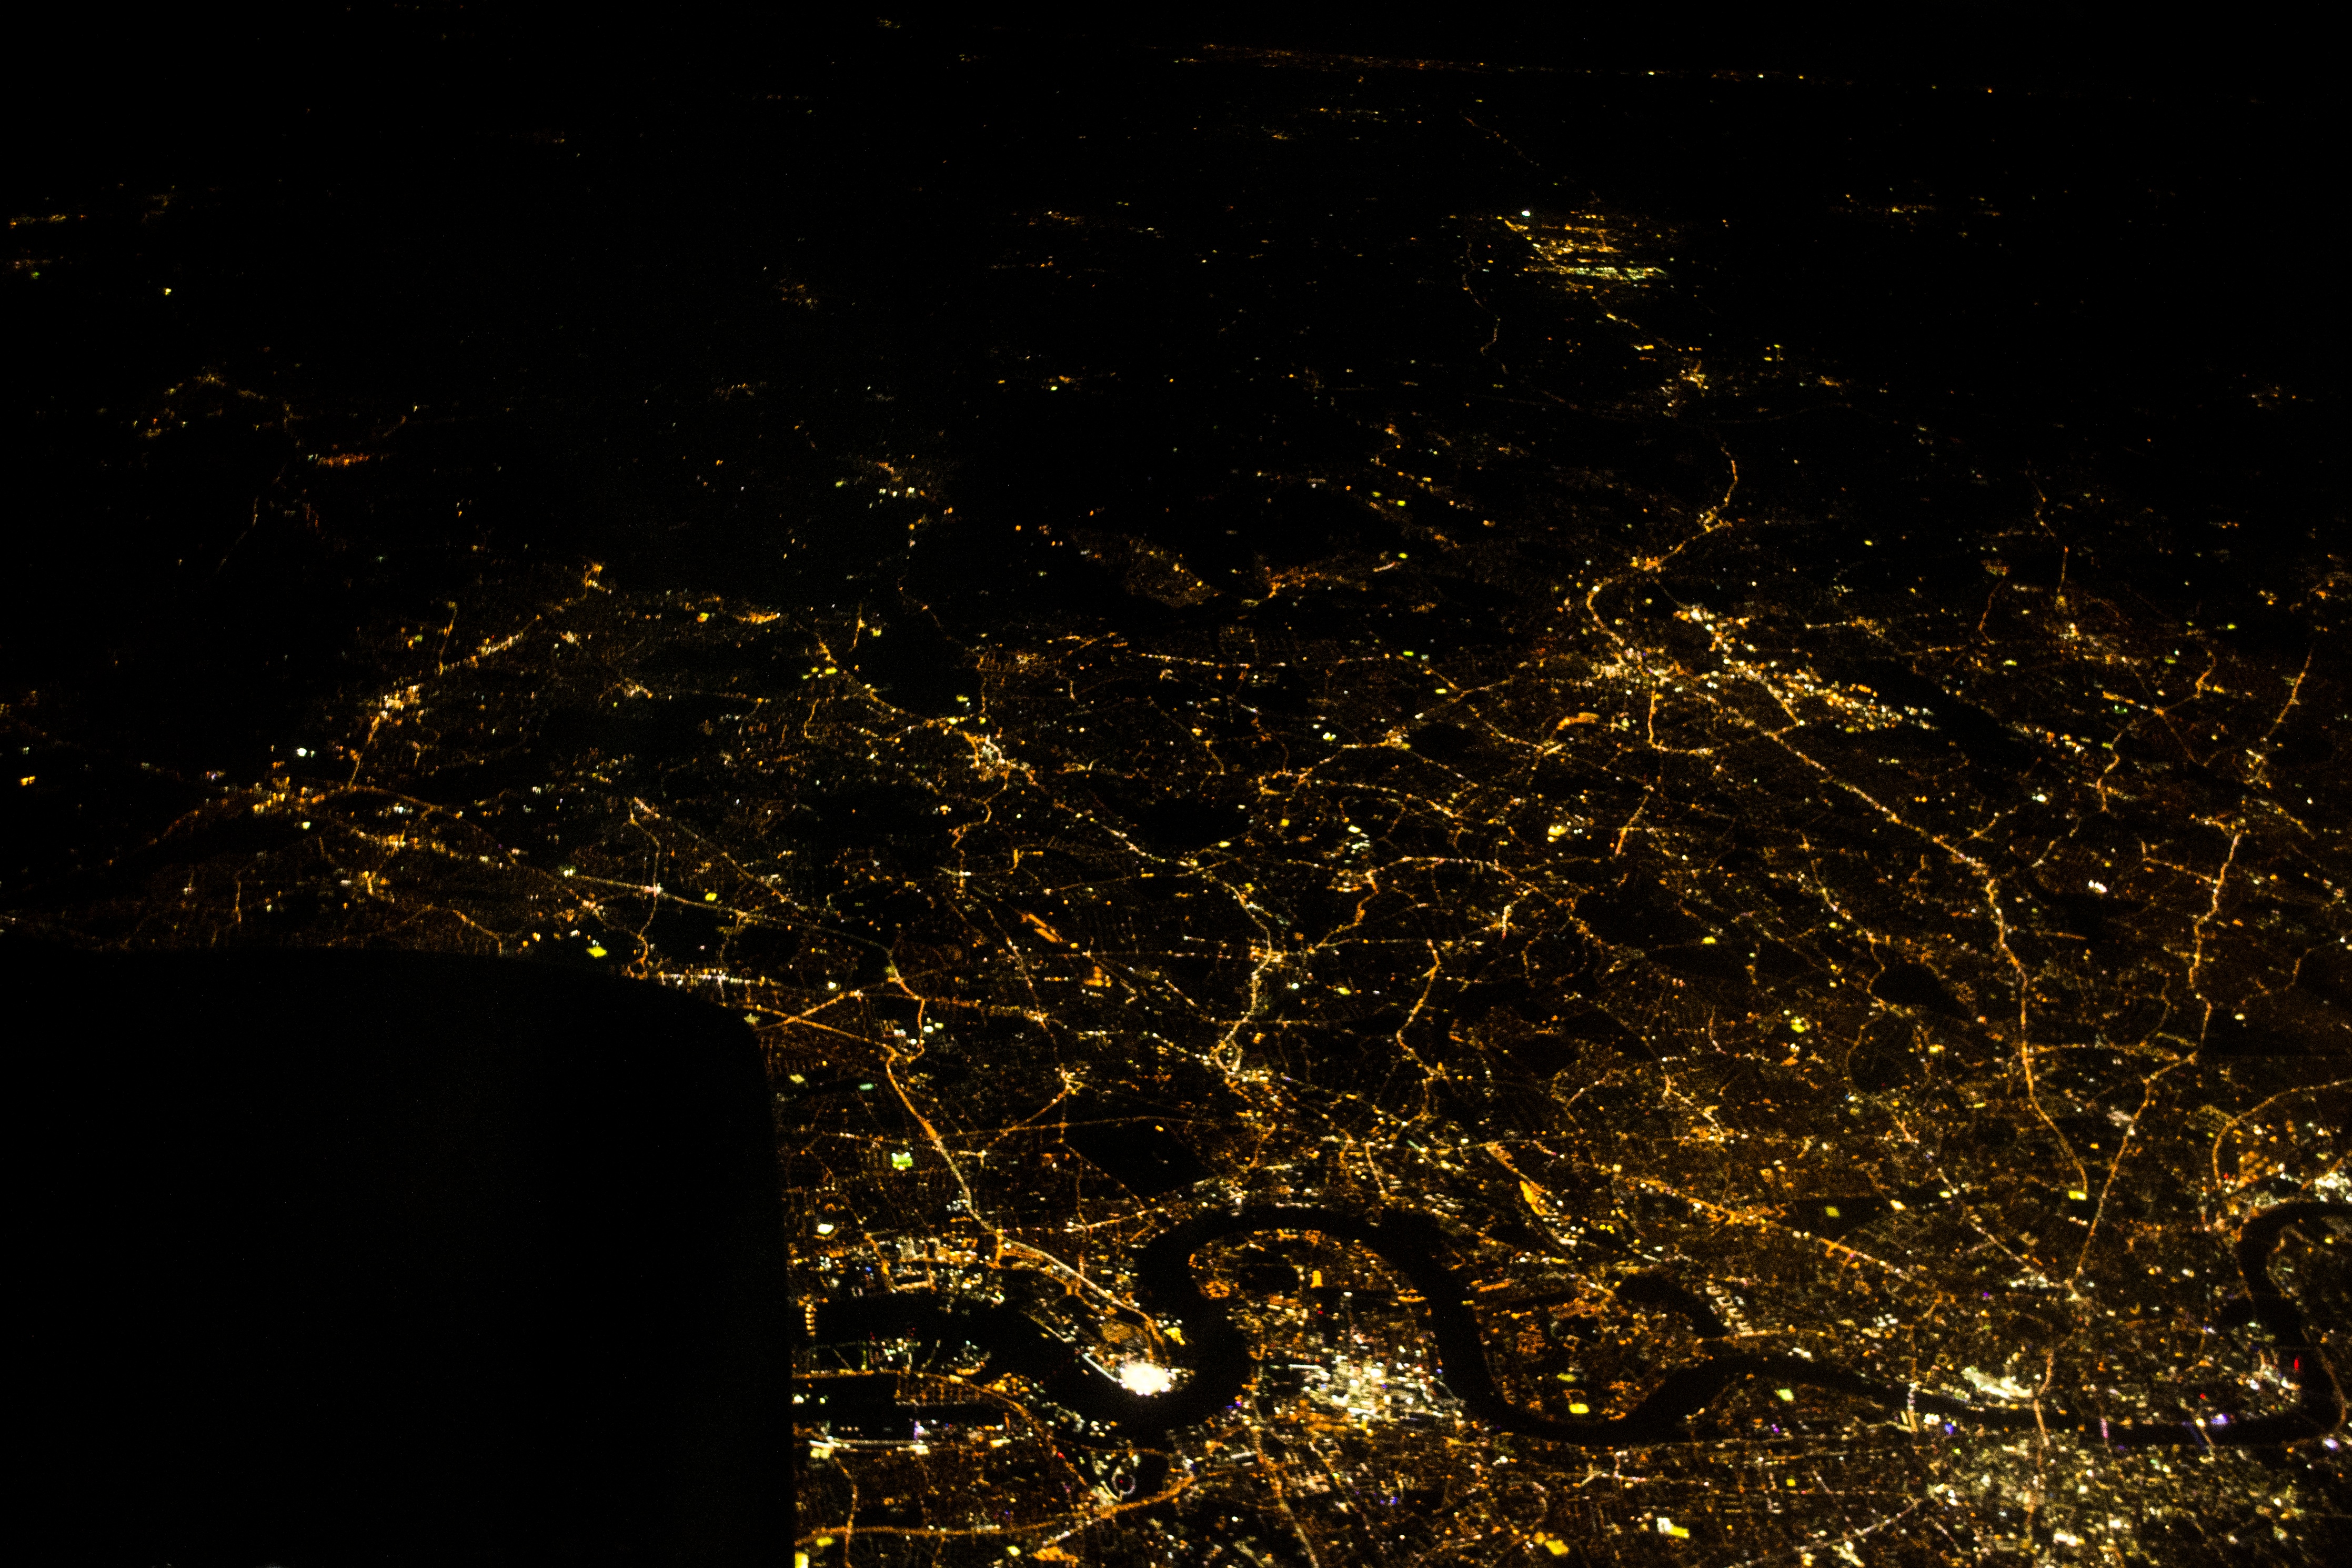
light, night, sunlight, reflection, darkness, screenshot